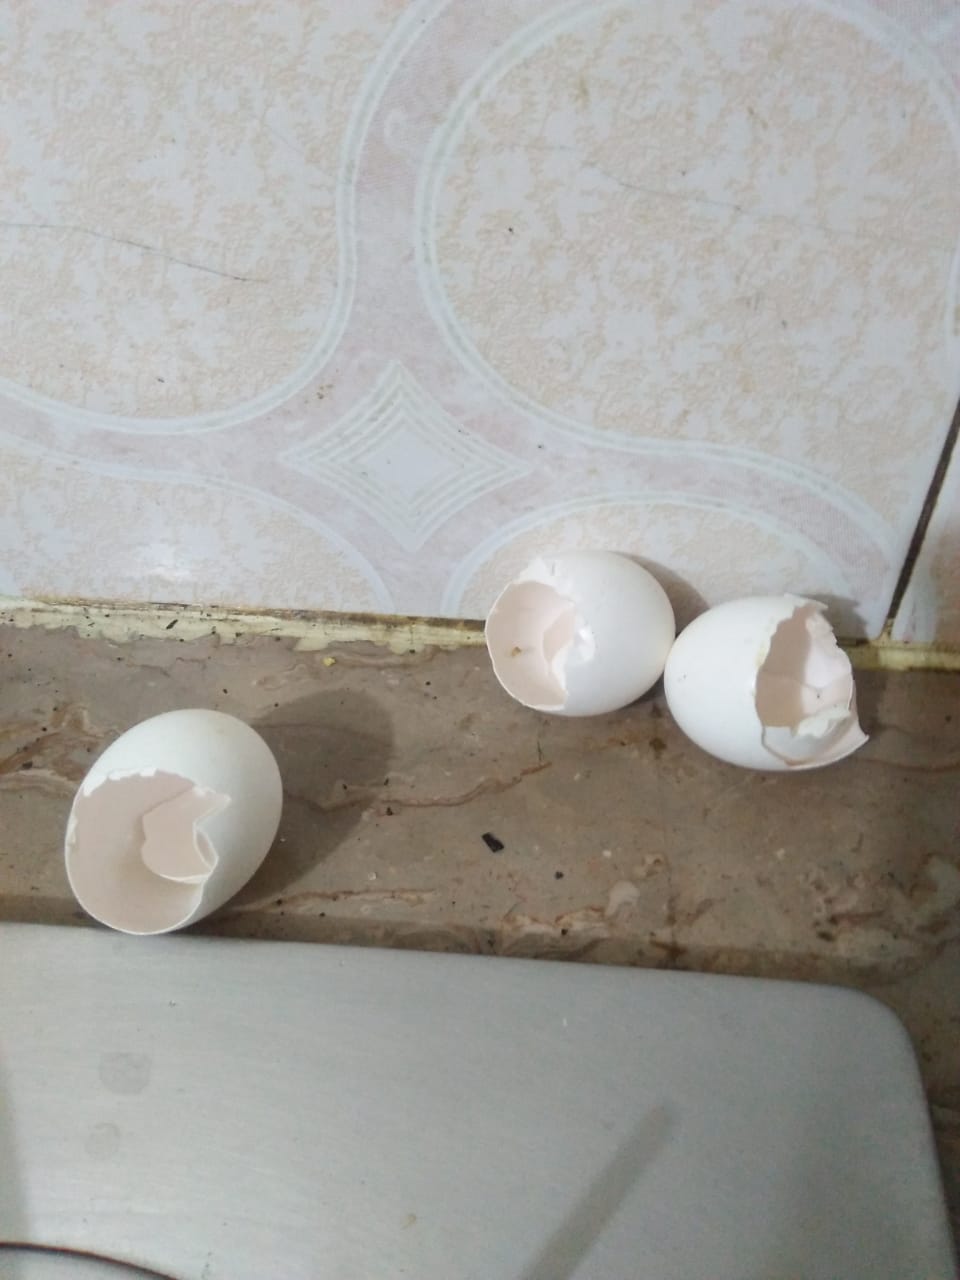
Label: eggshells